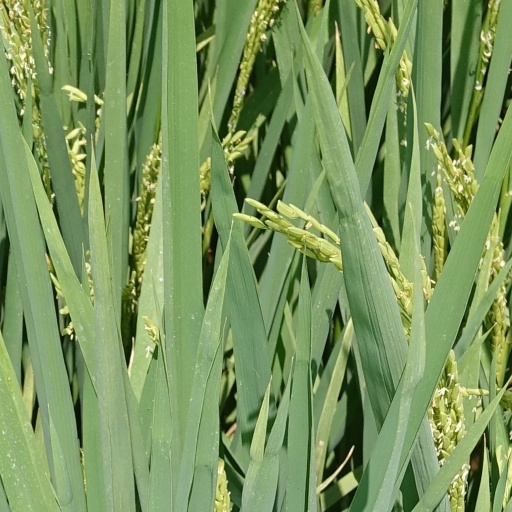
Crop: rice